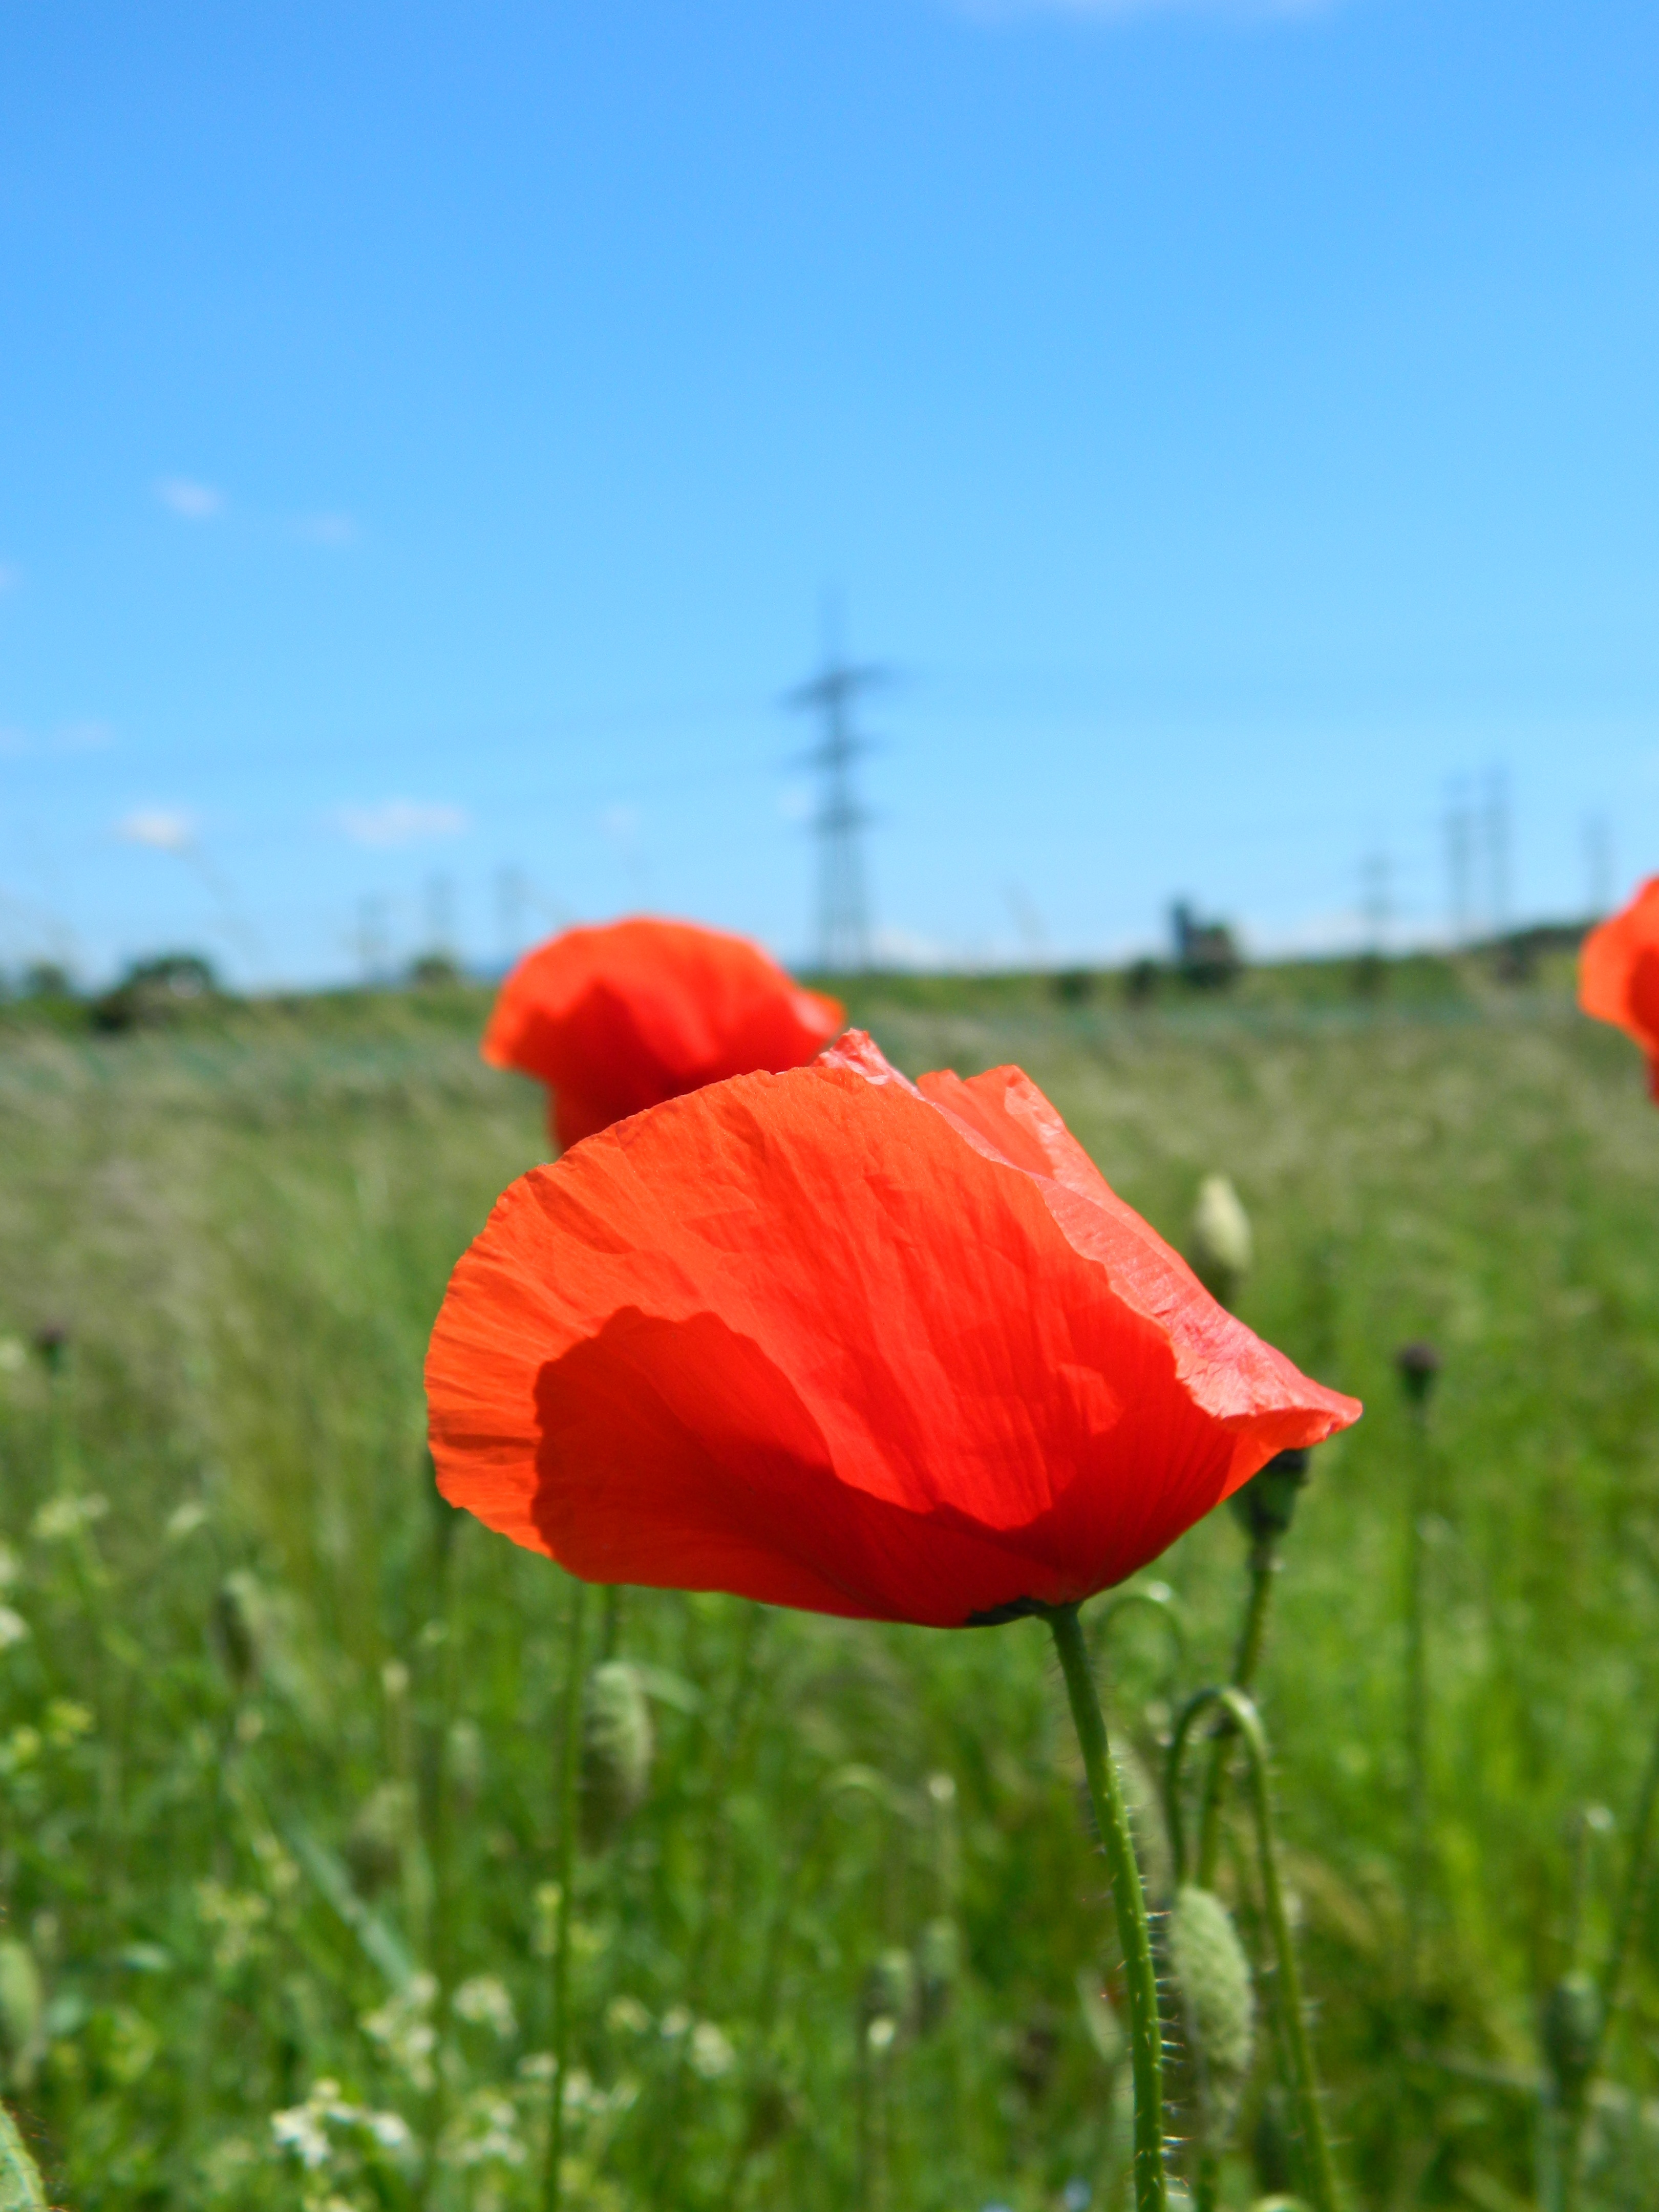
nature, grass, blossom, plant, field, meadow, prairie, flower, petal, bloom, red, flora, wildflower, red poppy, grassland, poppy, coquelicot, red flowers, flowering plant, land plant, poppy family